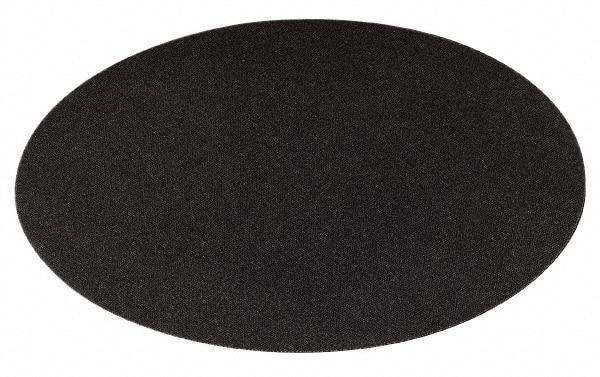
3M - Sanding Screen - 18" Machine, Brown Pad, Resin & Silicone Carbide
Item #: 88408968 Brand: 3M Model #: 00048011298351 Exact Tooling IR#: 04 Product Specifications Type Sanding Screen Application Wood; Concrete; Urethane Finish; Marble; Stone Pad/Brush Diameter (Inch) 18 Pad Color Brown Material Resin; Silicone Carbide Grit Grade Medium
Brand: 3M
Category: Home & Garden > Household Appliances > Floor Polishers & Buffers > Floor Polishers